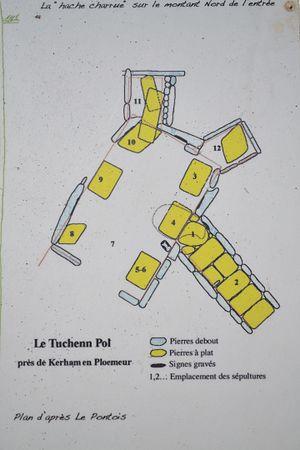
Tumulus Tuchenn Pol, Plœmeur,Morbihan
Le Tuchenn Pol est un tumulus situé sur le site mégalithique de Lann Porh Menech en Kerham, commune de Ploemeur dans le département français du Morbihan.